EllisDon

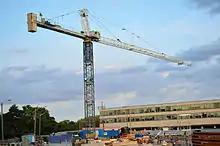
EllisDon construction crane at York University

In 1951, EllisDon was launched by brothers Don and David Ellis Smith as a local contractor in London, Ontario.